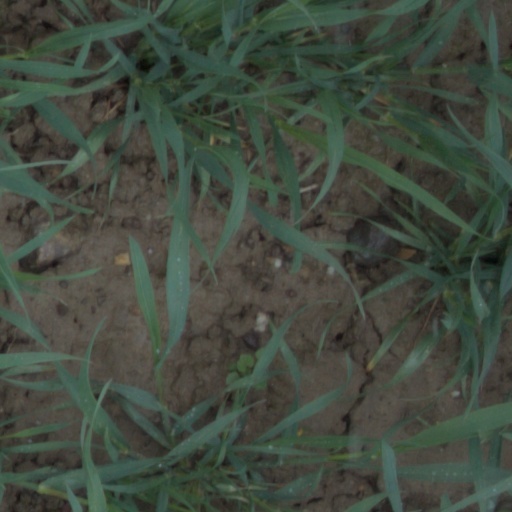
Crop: wheat